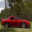
Label: automobile